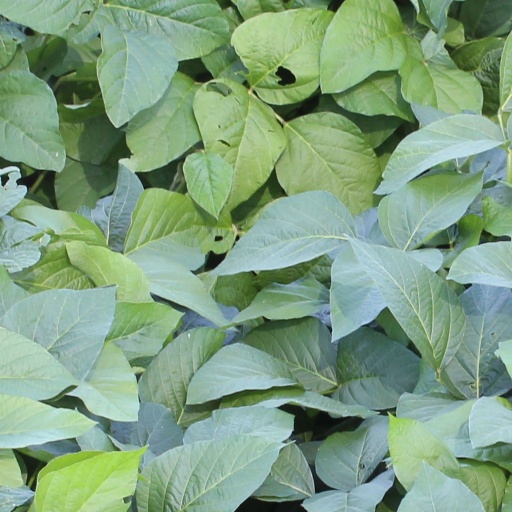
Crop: soybean